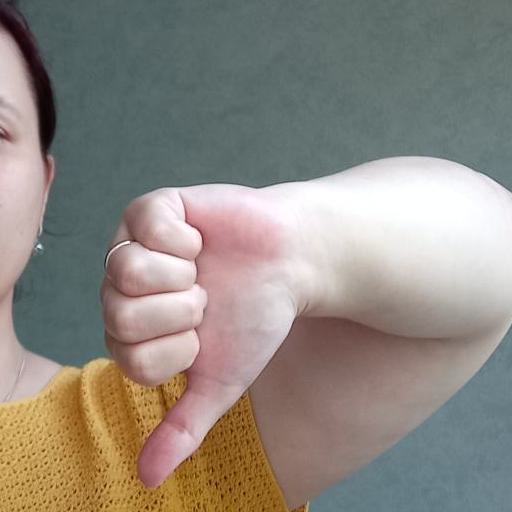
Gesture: dislike